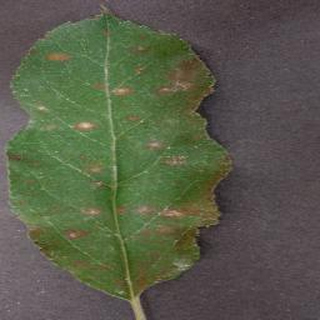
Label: apple_cedar_apple_rust